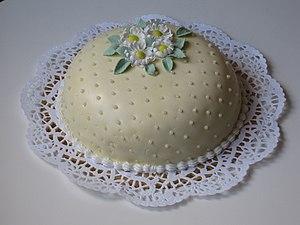
La pâte à sucre, est une pâte à modeler comestible faite à base de sucralose, d'amidon et de glucose.